David Scott (Royal Navy officer)

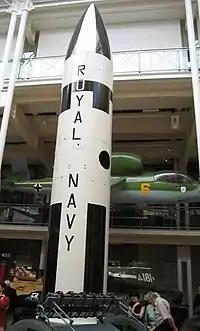
SSBN A3 Polaris Missile (full-scale model)in the Imperial War Museum, London

On return home in 1973 he was appointed deputy controller of the UK Polaris programme, Britain’s submarine-borne nuclear deterrent. At this time, the post reported to the Navy Board member responsible for equipment procurement, the Controller of the Navy, and had no oversight of scientific aspects.